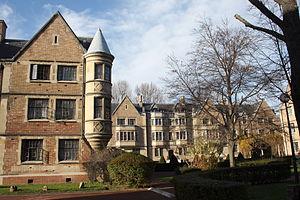
Mods est un moyen métrage français réalisé par Serge Bozon en 2002 sorti en salles le 25 juin 2003, qui présente des scènes mucicales et chrorégraphiées en plan fixe.